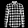
Label: Shirt